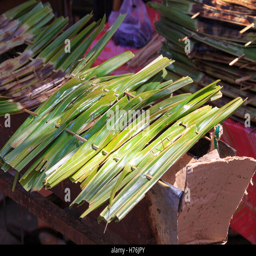
style grill in banana leaf at the market